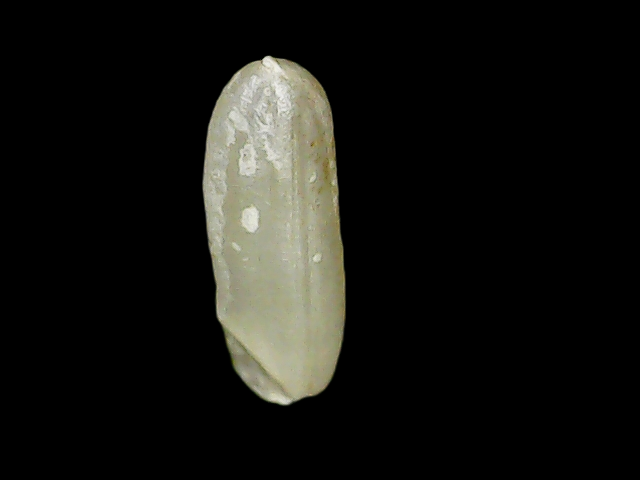
Rice variety: Binadhan7